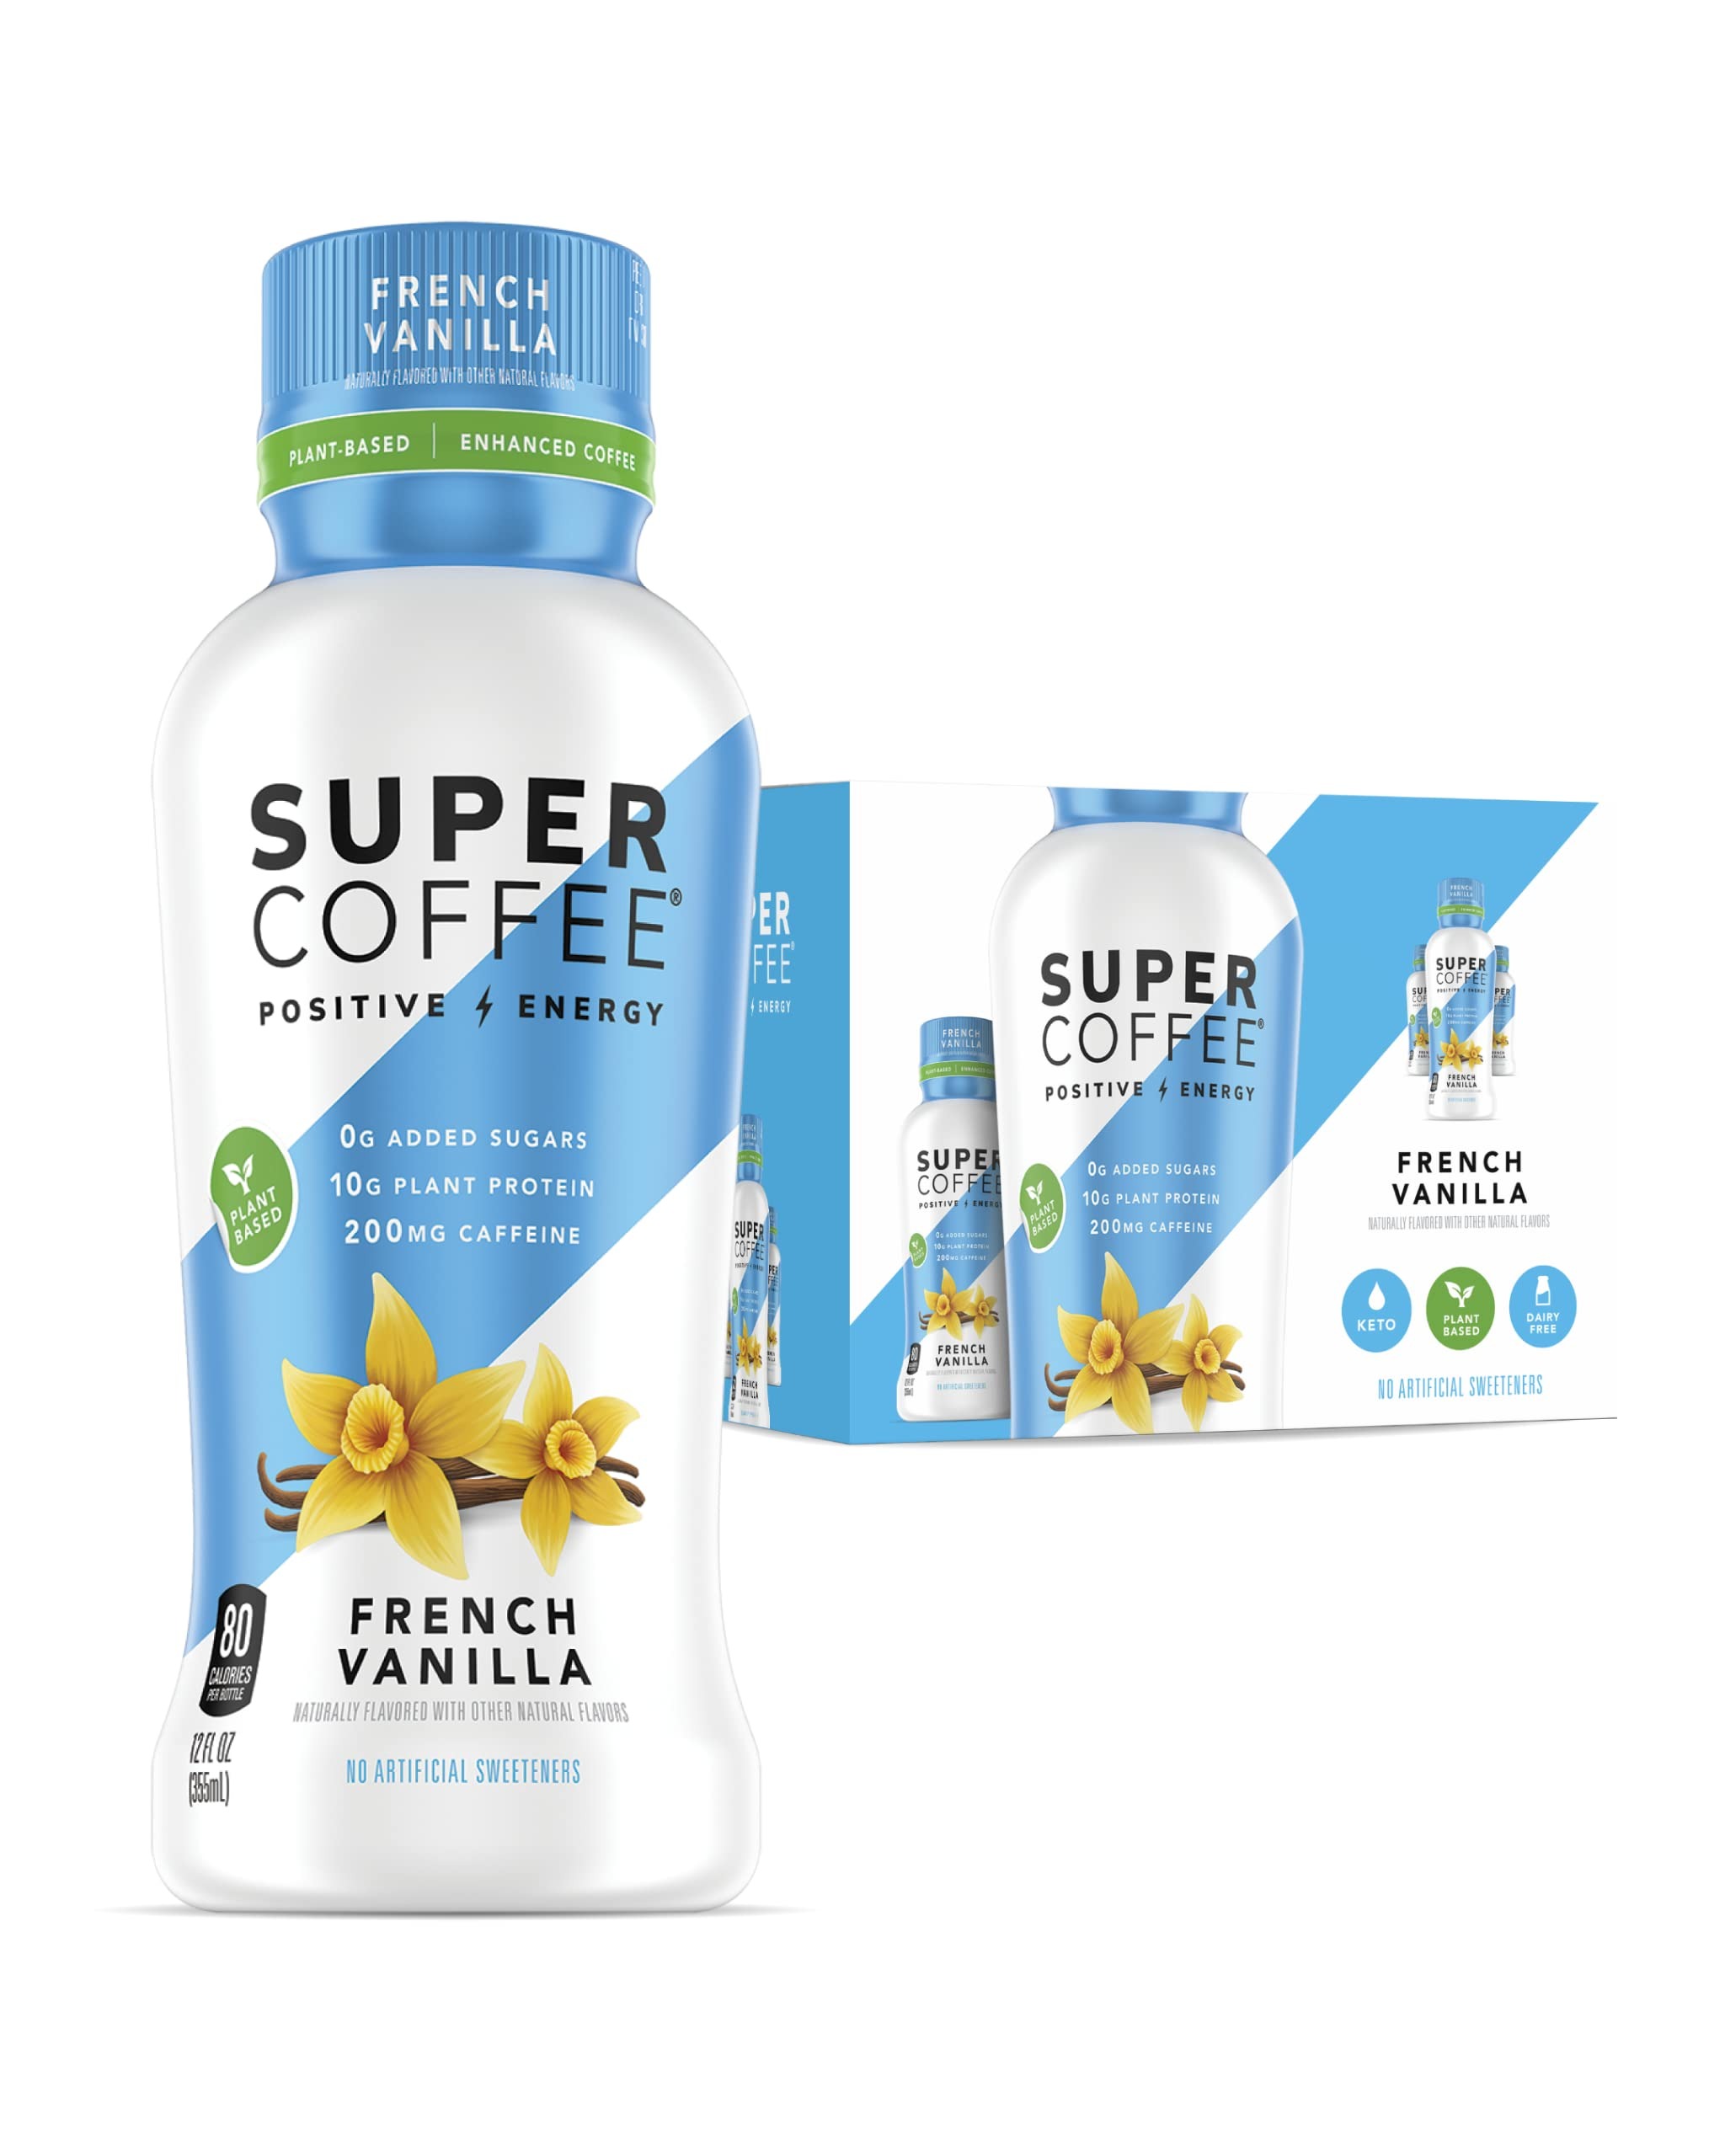
Item Name: Super Coffee, Keto Protein Coffee (0g Added Sugar, 10g Protein, 70 Calories) 12 Fl Oz | Iced Smart Coffee Drinks (French Vanilla, 12 Fl Oz (Pack of 12))
Value: 144.0
Unit: Fl Oz

Price: 50.875